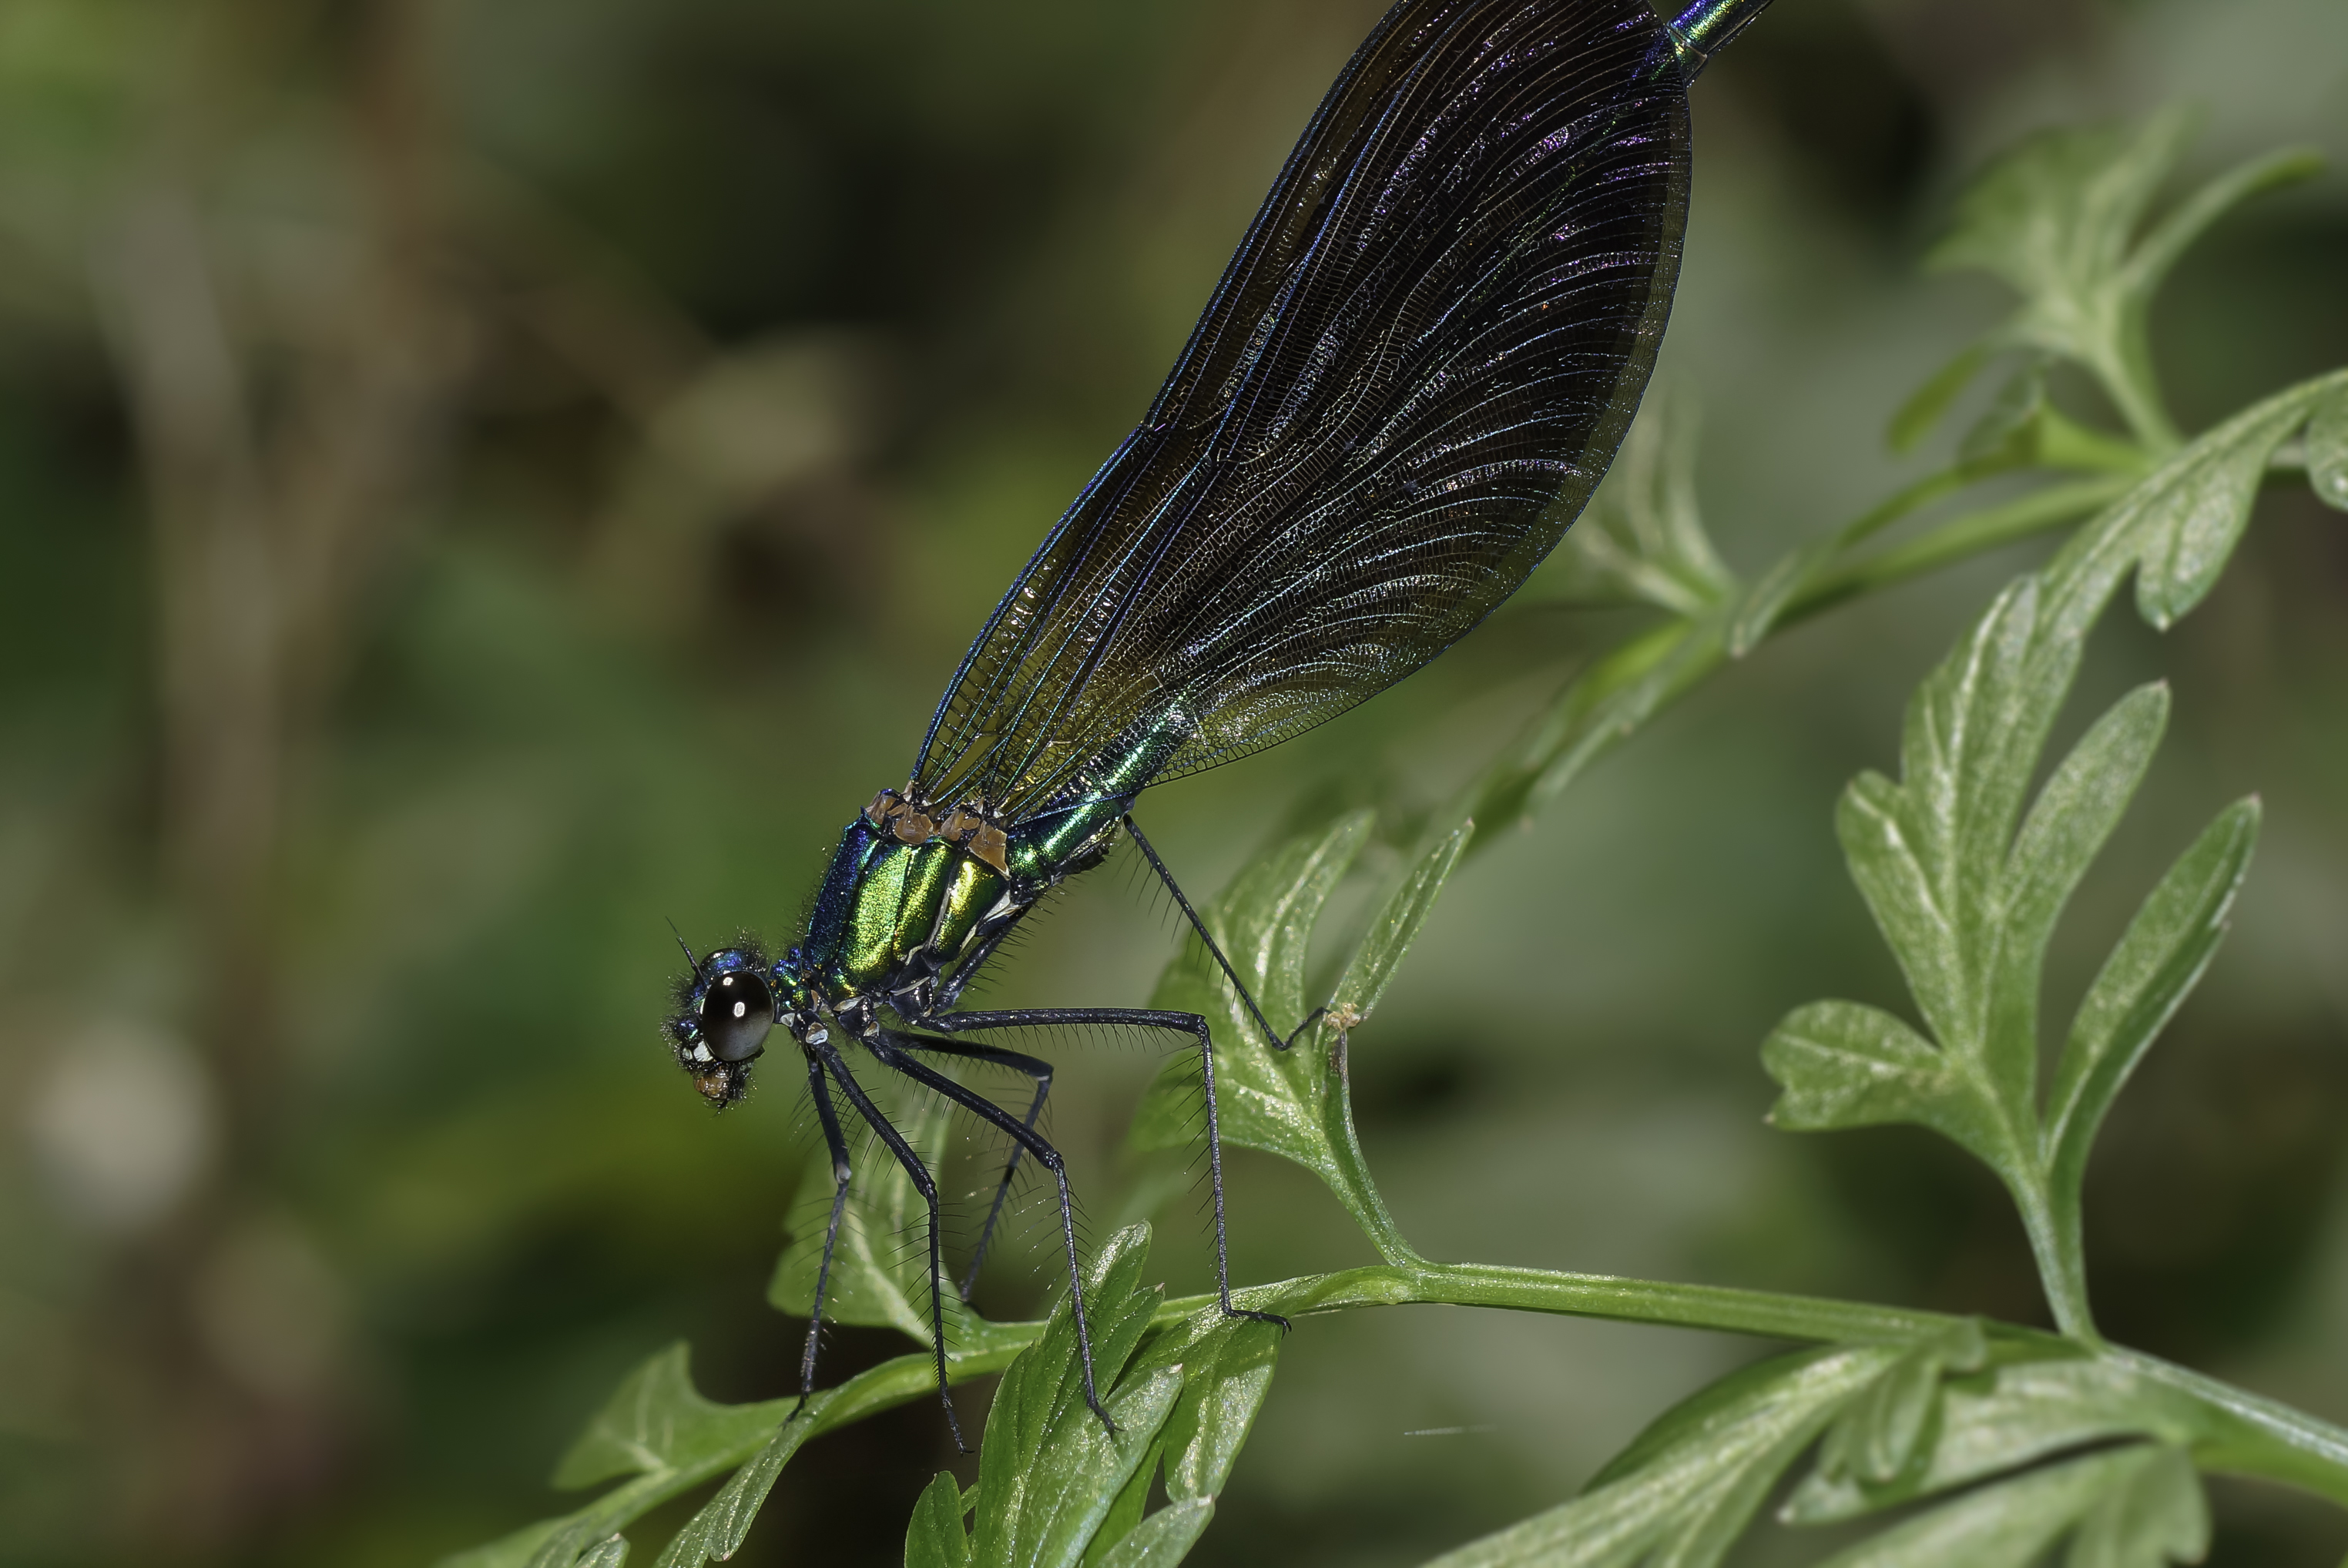
nature, wing, flower, photo, wildlife, green, insect, macro, butterfly, fauna, invertebrate, close up, 100mm, animals, dragonfly, naturaleza, a77, damselfly, nectar, g, ggl1, gaby1, xovesphoto, animales, sonya77, minolta100mm, gphoto, libelula, macro photography, arthropod, gabrielcoru a, dragonflies and damseflies, moths and butterflies, lycaenid, net winged insects